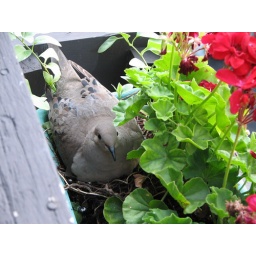
morning dove in the flower basket